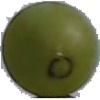
Label: Grape White 4